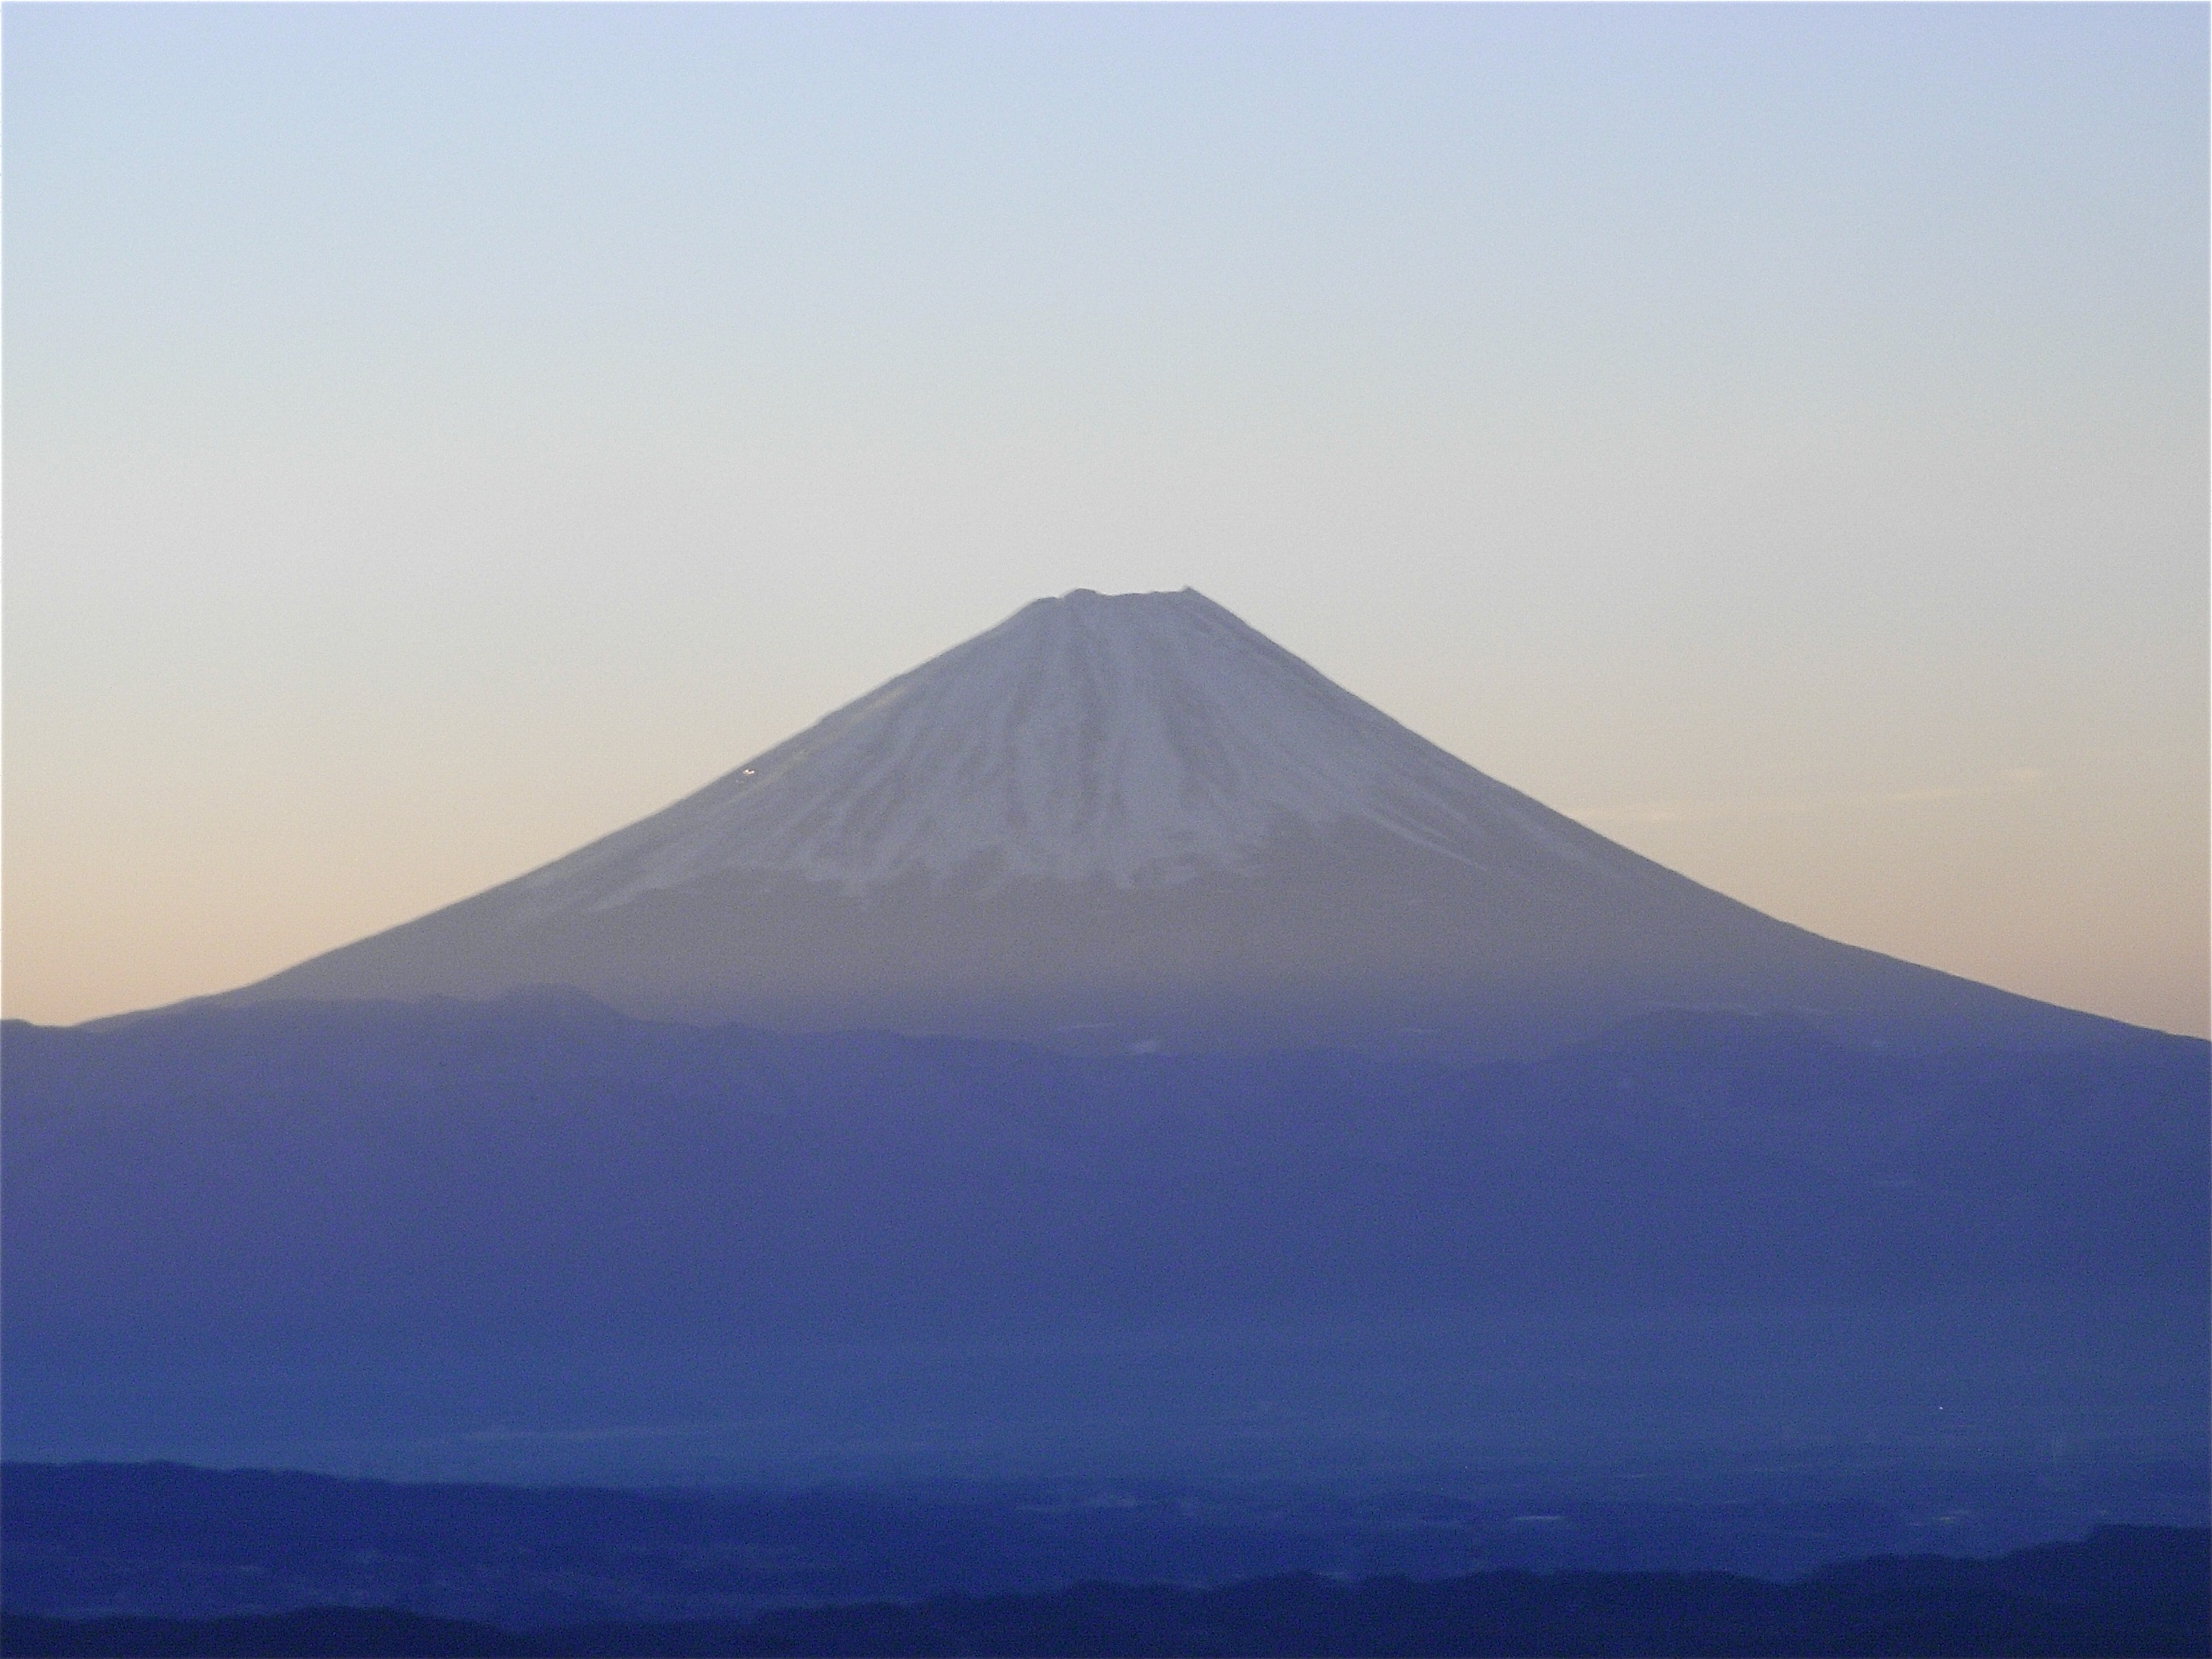
landscape, horizon, mountain, sunrise, hill, dawn, volcano, japan, plain, summit, plateau, fell, mt fuji, landform, stratovolcano, cinder cone, world heritage site, geographical feature, atmospheric phenomenon, mountainous landforms, volcanic landform, shield volcano